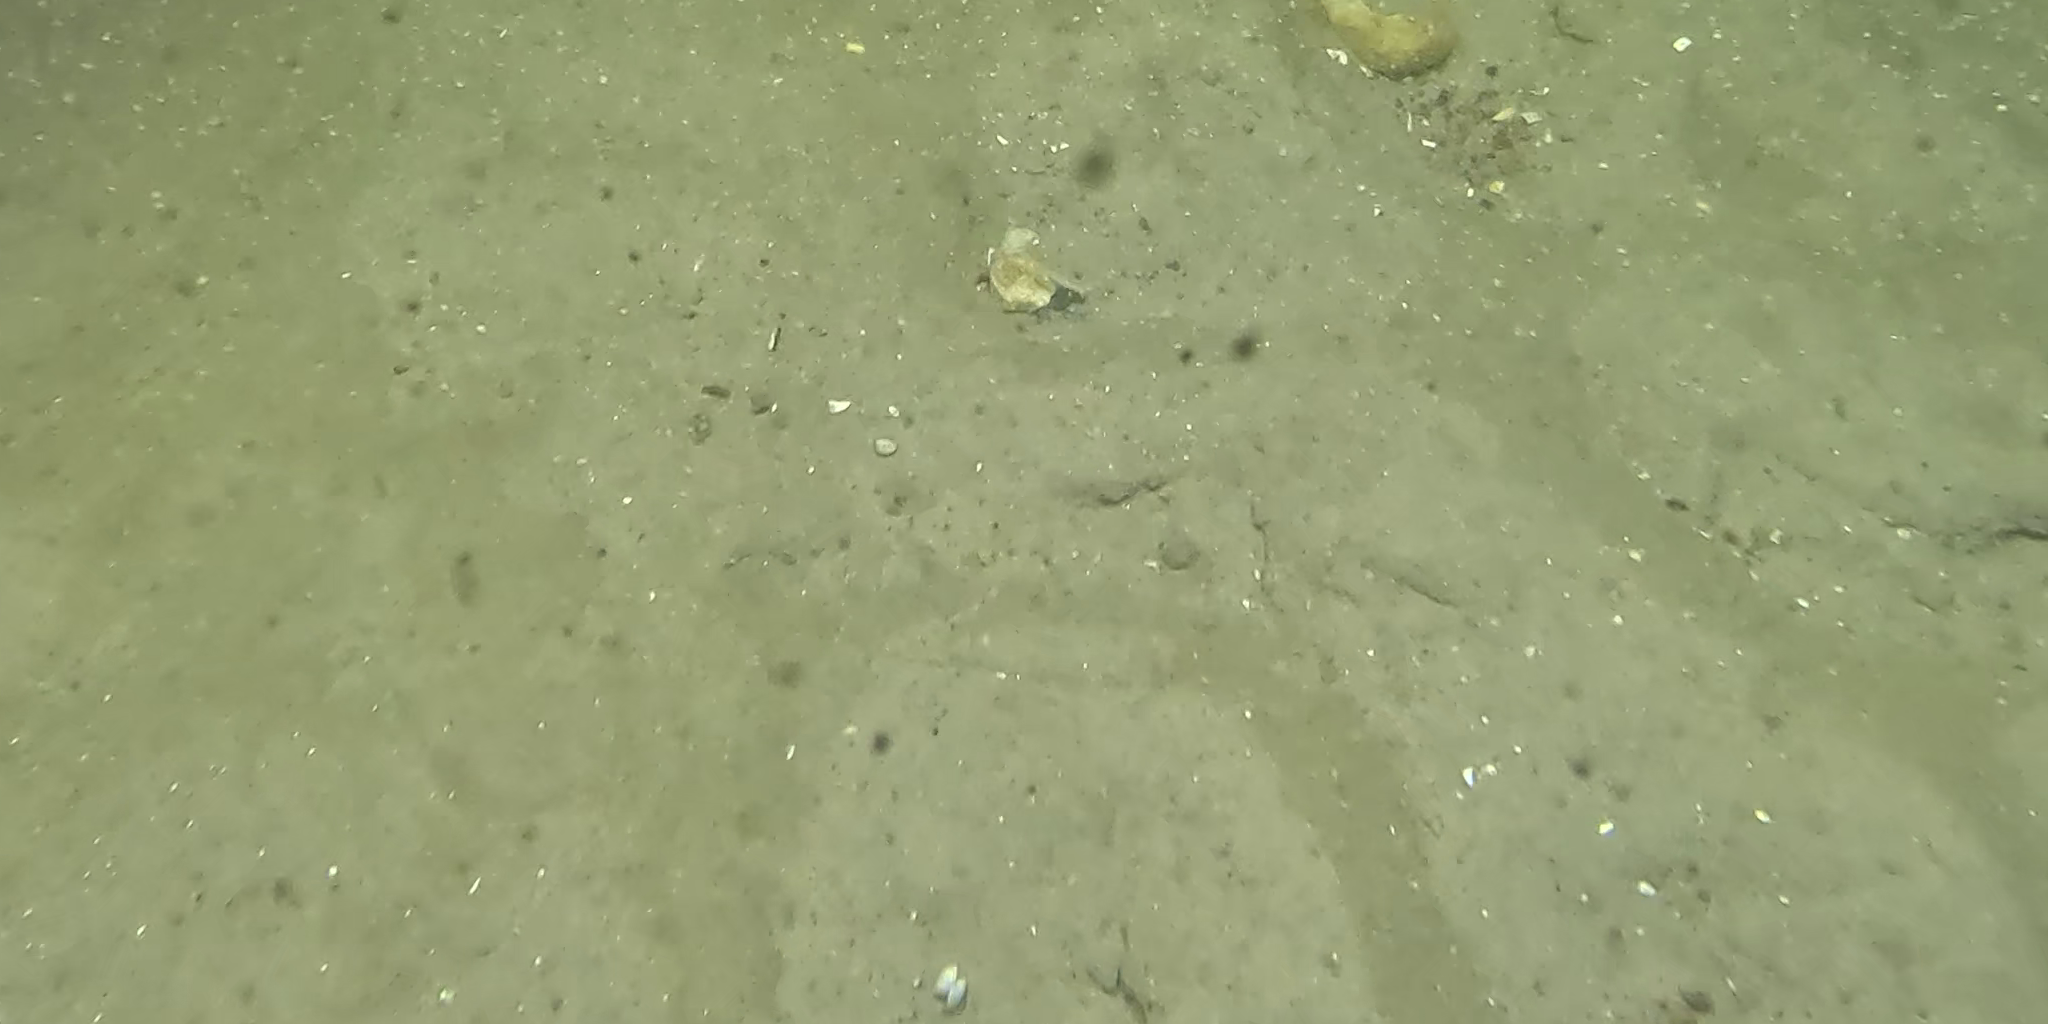
Seabed habitat: sand